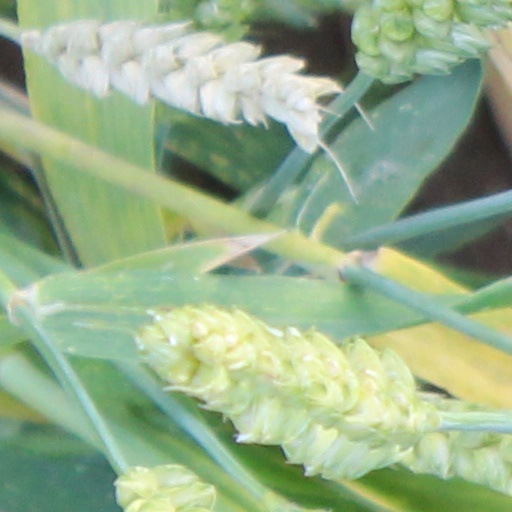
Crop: wheat